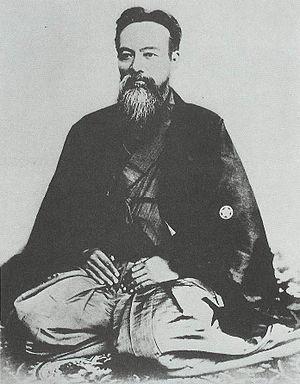
Yamaoka Tesshū, aussi connu sous les noms de Ono Tetsutarō ou Yamaoka Tetsutarōne, né le 10 juin 1836 à Edo au Japon et décédé d'un cancer de l'estomac à l'âge de 52 ans le 19 juillet 1888, est un samouraï japonais qui joua un rôle important durant la restauration de Meiji et fonda l'école d'escrime Ittō Shōden Mutō-ryū.